Ocean escort

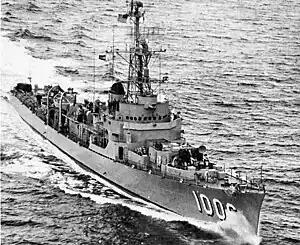
, the first ocean escort

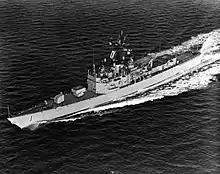
, lead ship of the only class of guided missile ocean escorts

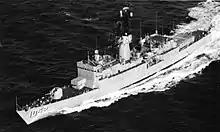
, lead ship of the last class of ocean escorts

Ocean escort was a type of United States Navy warship. They were an evolution of the World War II destroyer escort types. The ocean escorts were intended as convoy escorts and were designed for mobilization production in wartime or low-cost mass production in peacetime. They were commissioned from 1954 through 1974, serving in the Cold War and the Vietnam War.